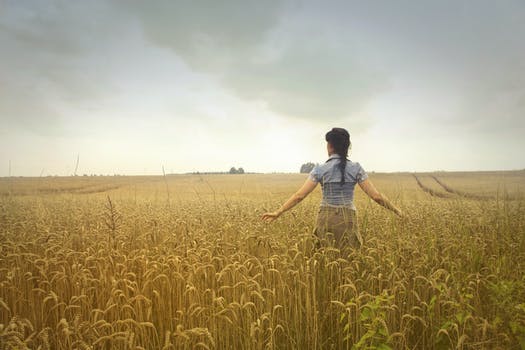
Label: No Watermark